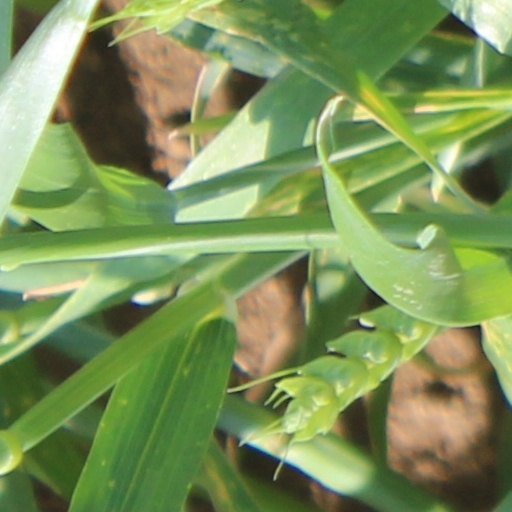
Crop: wheat